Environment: real
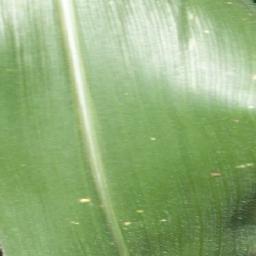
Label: healthy